Oz for Africa

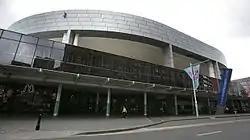
The Sydney Entertainment Center ("exterior pictured") hosted the concert.

Due to time zone differences the Oz for Africa concert began twelve hours before the Wembley Stadium, London leg and was thus the first Live Aid concert.